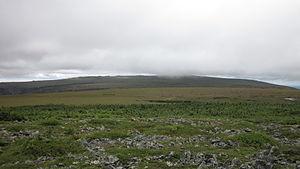
Sommet Albert Sud et table à Moïse, pris près de l'abri Le Rabougri
Le mont Albert est une montagne des monts Chic-Chocs localisée dans le parc national de la Gaspésie au Québec au Canada. Il atteint une altitude comprise entre 1 151 et 1 154 mètres.
L'habitat floristique de la Serpentine-du-Mont-Albert est une aire protégée du Québec située à Mont-Albert, dans le parc national de la Gaspésie. Cette aire protégée de 27 km² protège l'habitat de quatre espèces très rare au Québec, dont deux sont endémiques à la région du mont Albert.